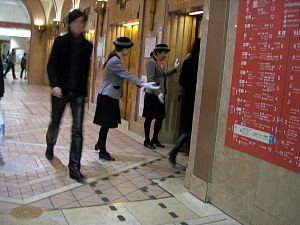
Un liftier est une personne affectée à un ascenseur et à son fonctionnement. Elle accueille les utilisateurs en les saluant et, sur leur indication, actionne un levier faisant partir la machine, il doit arrêter la machine lui même à l'étage à atteindre.